Kyle Reese

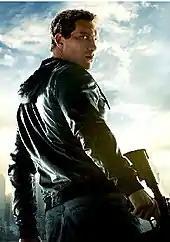
Jai Courtney as Kyle Reese in "Terminator Genisys"

Reese is portrayed by Jai Courtney in "Terminator Genisys", and by Bryant Prince as Reese's 12-year-old self. His history is similar to James Cameron's established canon and is John Connor's (Jason Clarke) lieutenant. In the film, it is revealed that Reese is of Irish descent on his mother's side, and as the film serves as a reboot of the series instead of a sequel to "Salvation", Reese is depicted as having been found as a child by Connor himself, and his interactions with Star and Marcus Wright are absent.